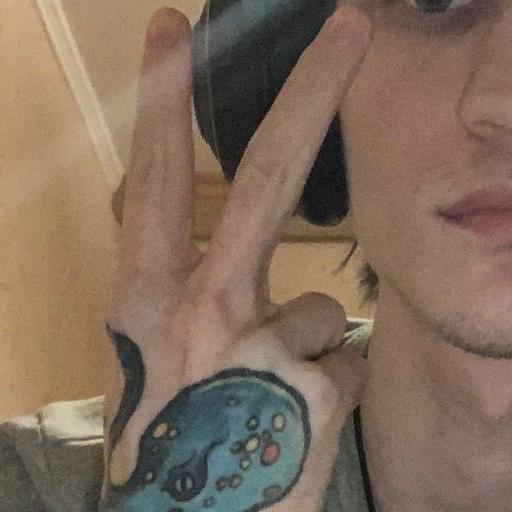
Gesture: peace_inverted